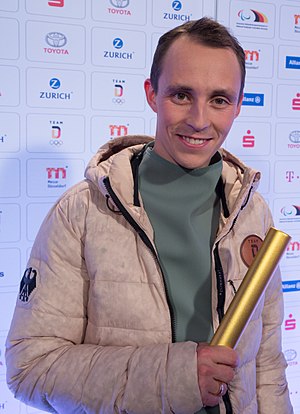
Eric Frenzel
Eric Frenzel er en tysk skiløber, som konkurrerer i nordisk kombineret.